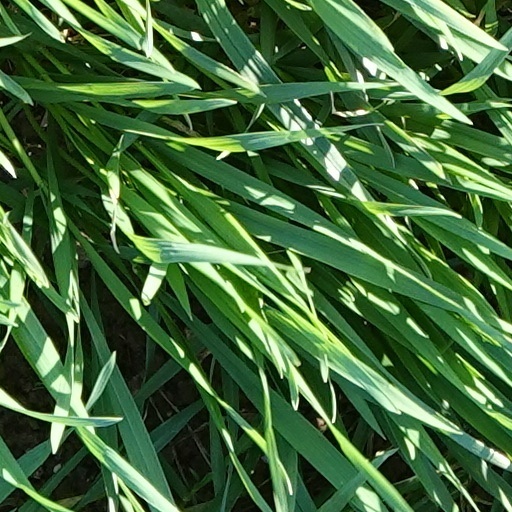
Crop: wheat